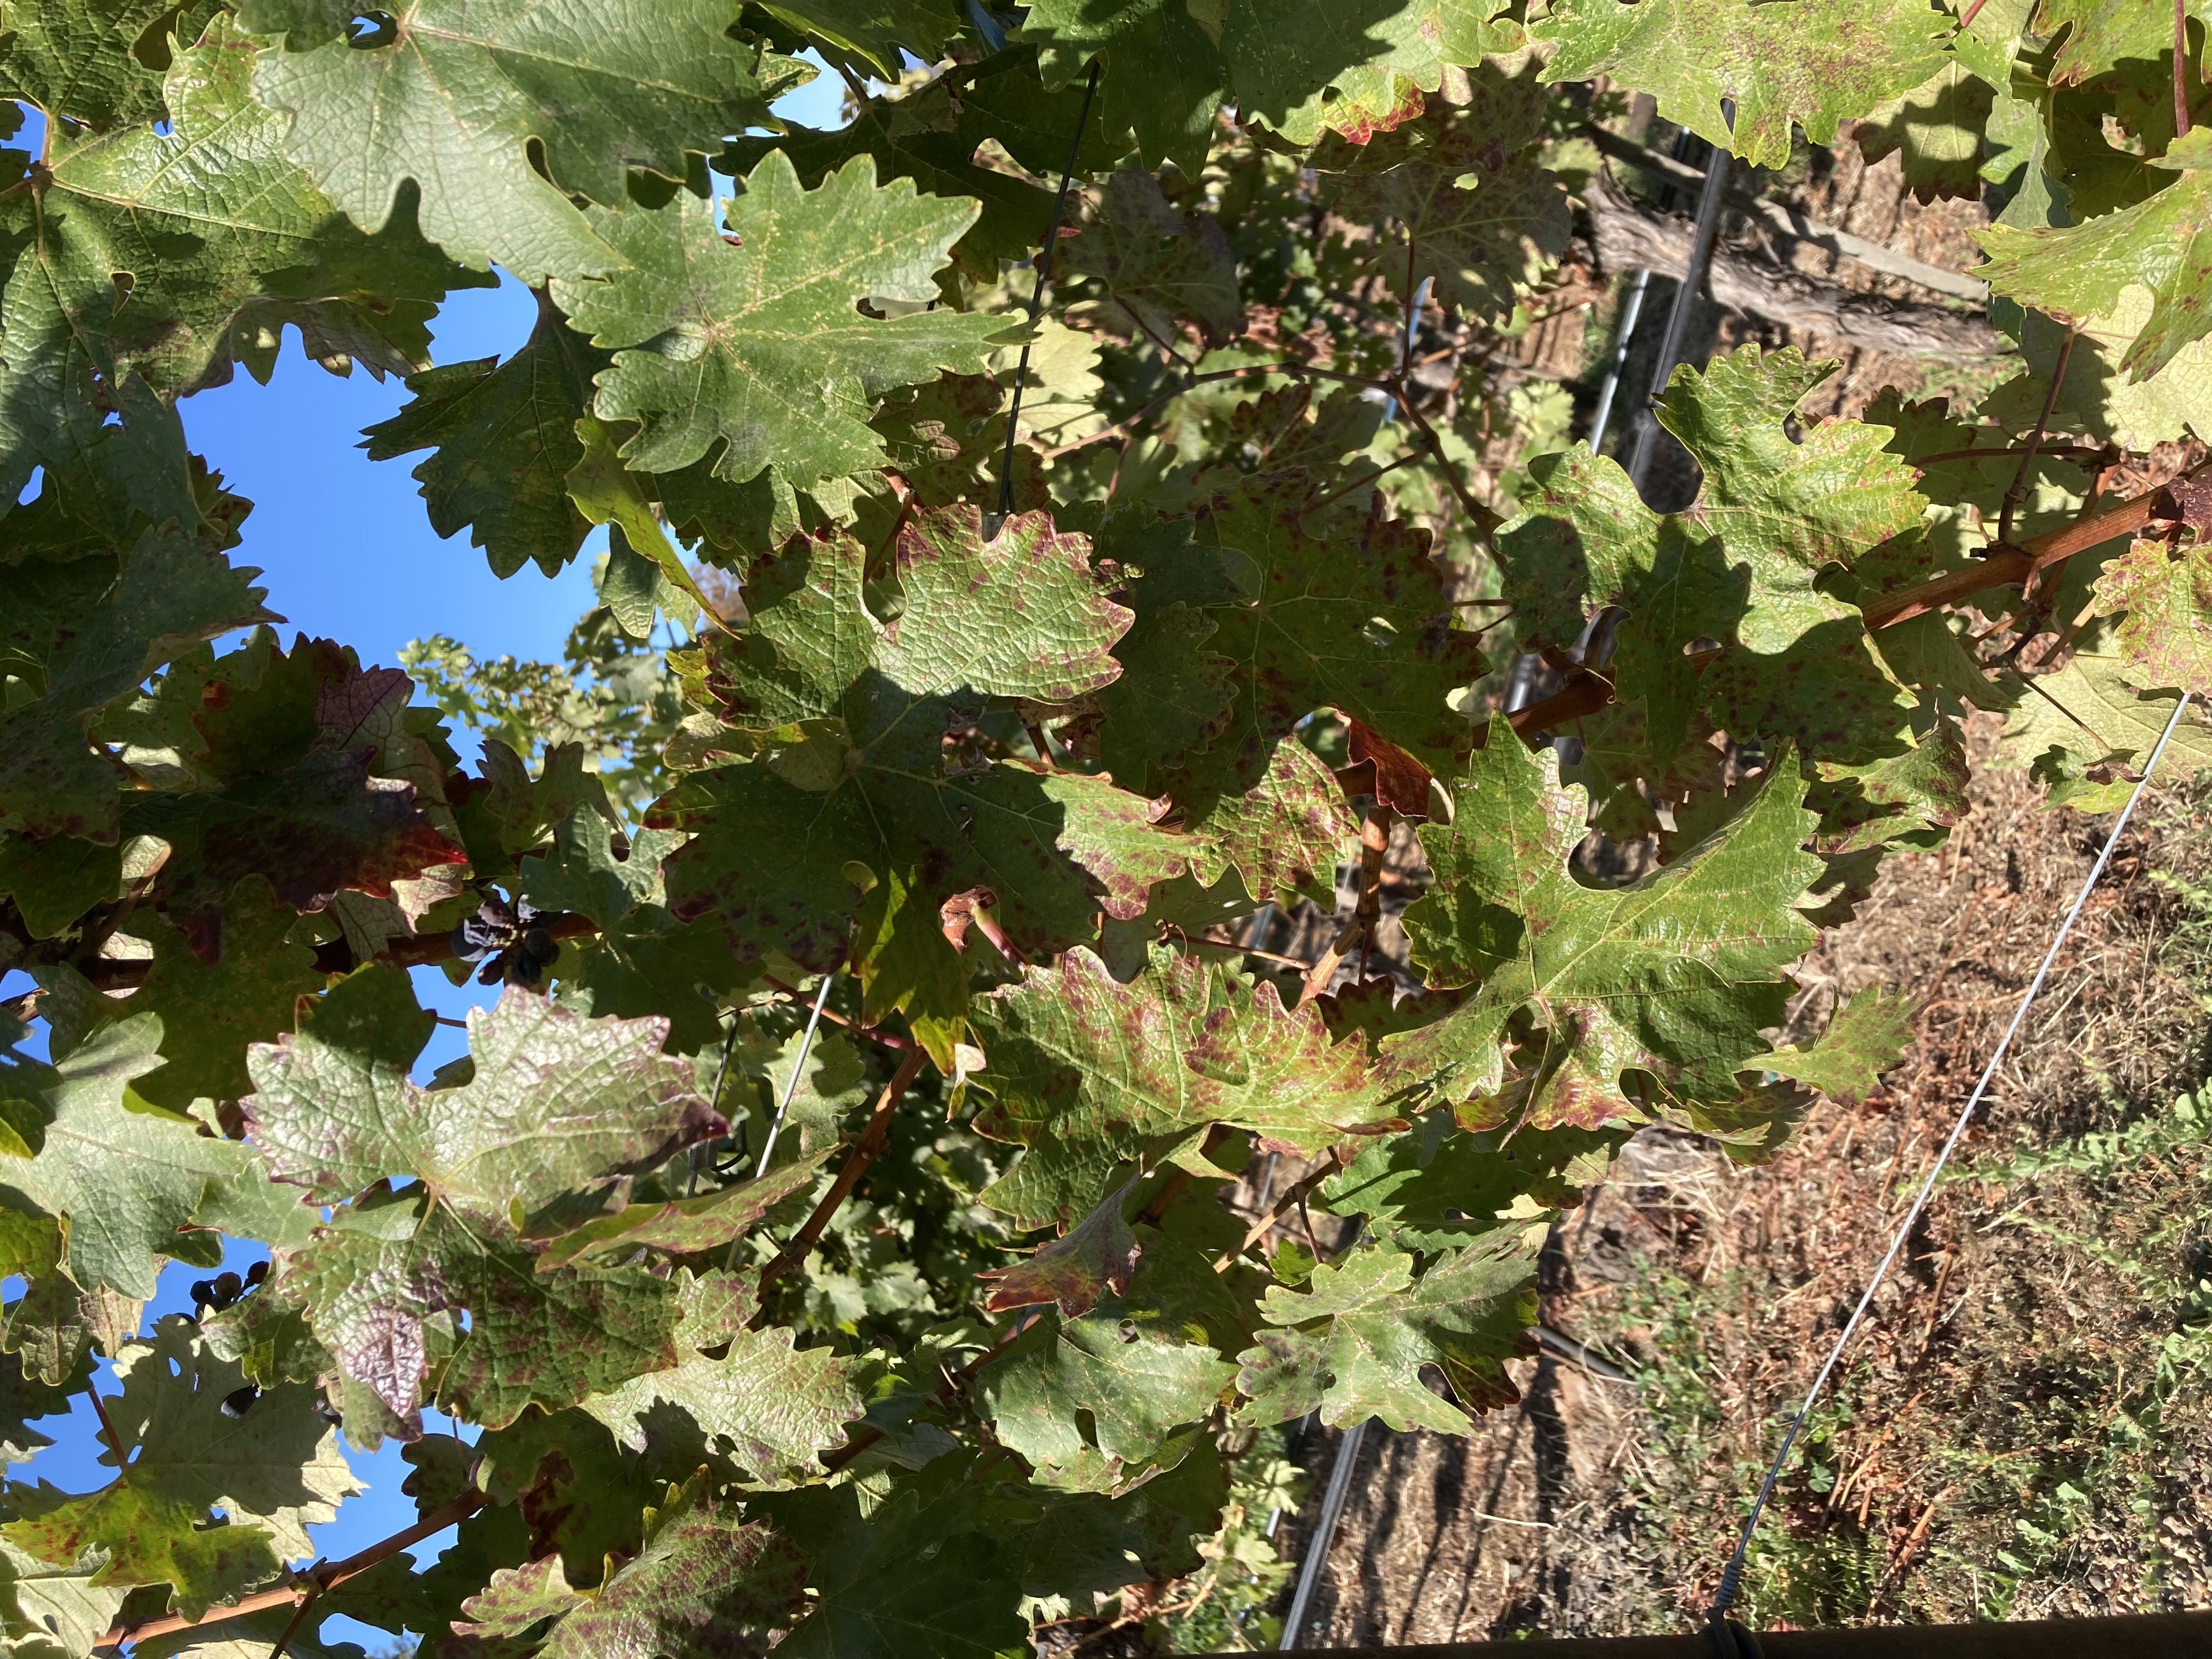
Label: Leafroll 3